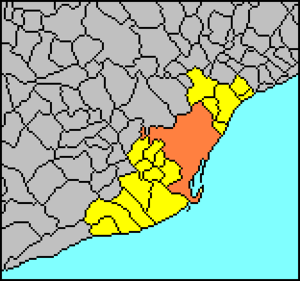
L’aire métropolitaine de Barcelone est une zone géographique de Catalogne qui constitue l’essentiel de la région métropolitaine de Barcelone.